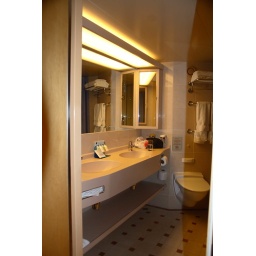
Dual sinks, corner cabinets, and under-sink shelf in bathroom